Mullet Creek

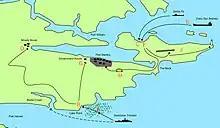
Map of the 1982 Argentine invasion, showing Mullet Creek

Mullet Creek is a small river in East Falkland. It is not a major watercourse, but is best known for its part in the Falklands War On April 2, 1982, Argentinian marines led by Guillermo Sanchez-Sabarots, landed his squadron of special forces at Mullet Creek, and advanced on Stanley. By 08.30 the battle was over and the Governor had ordered his ten Royal Marines (Navy Party 8901) to surrender. The Royal Marines, the Governor and any others who wished it were shipped out to Britain.